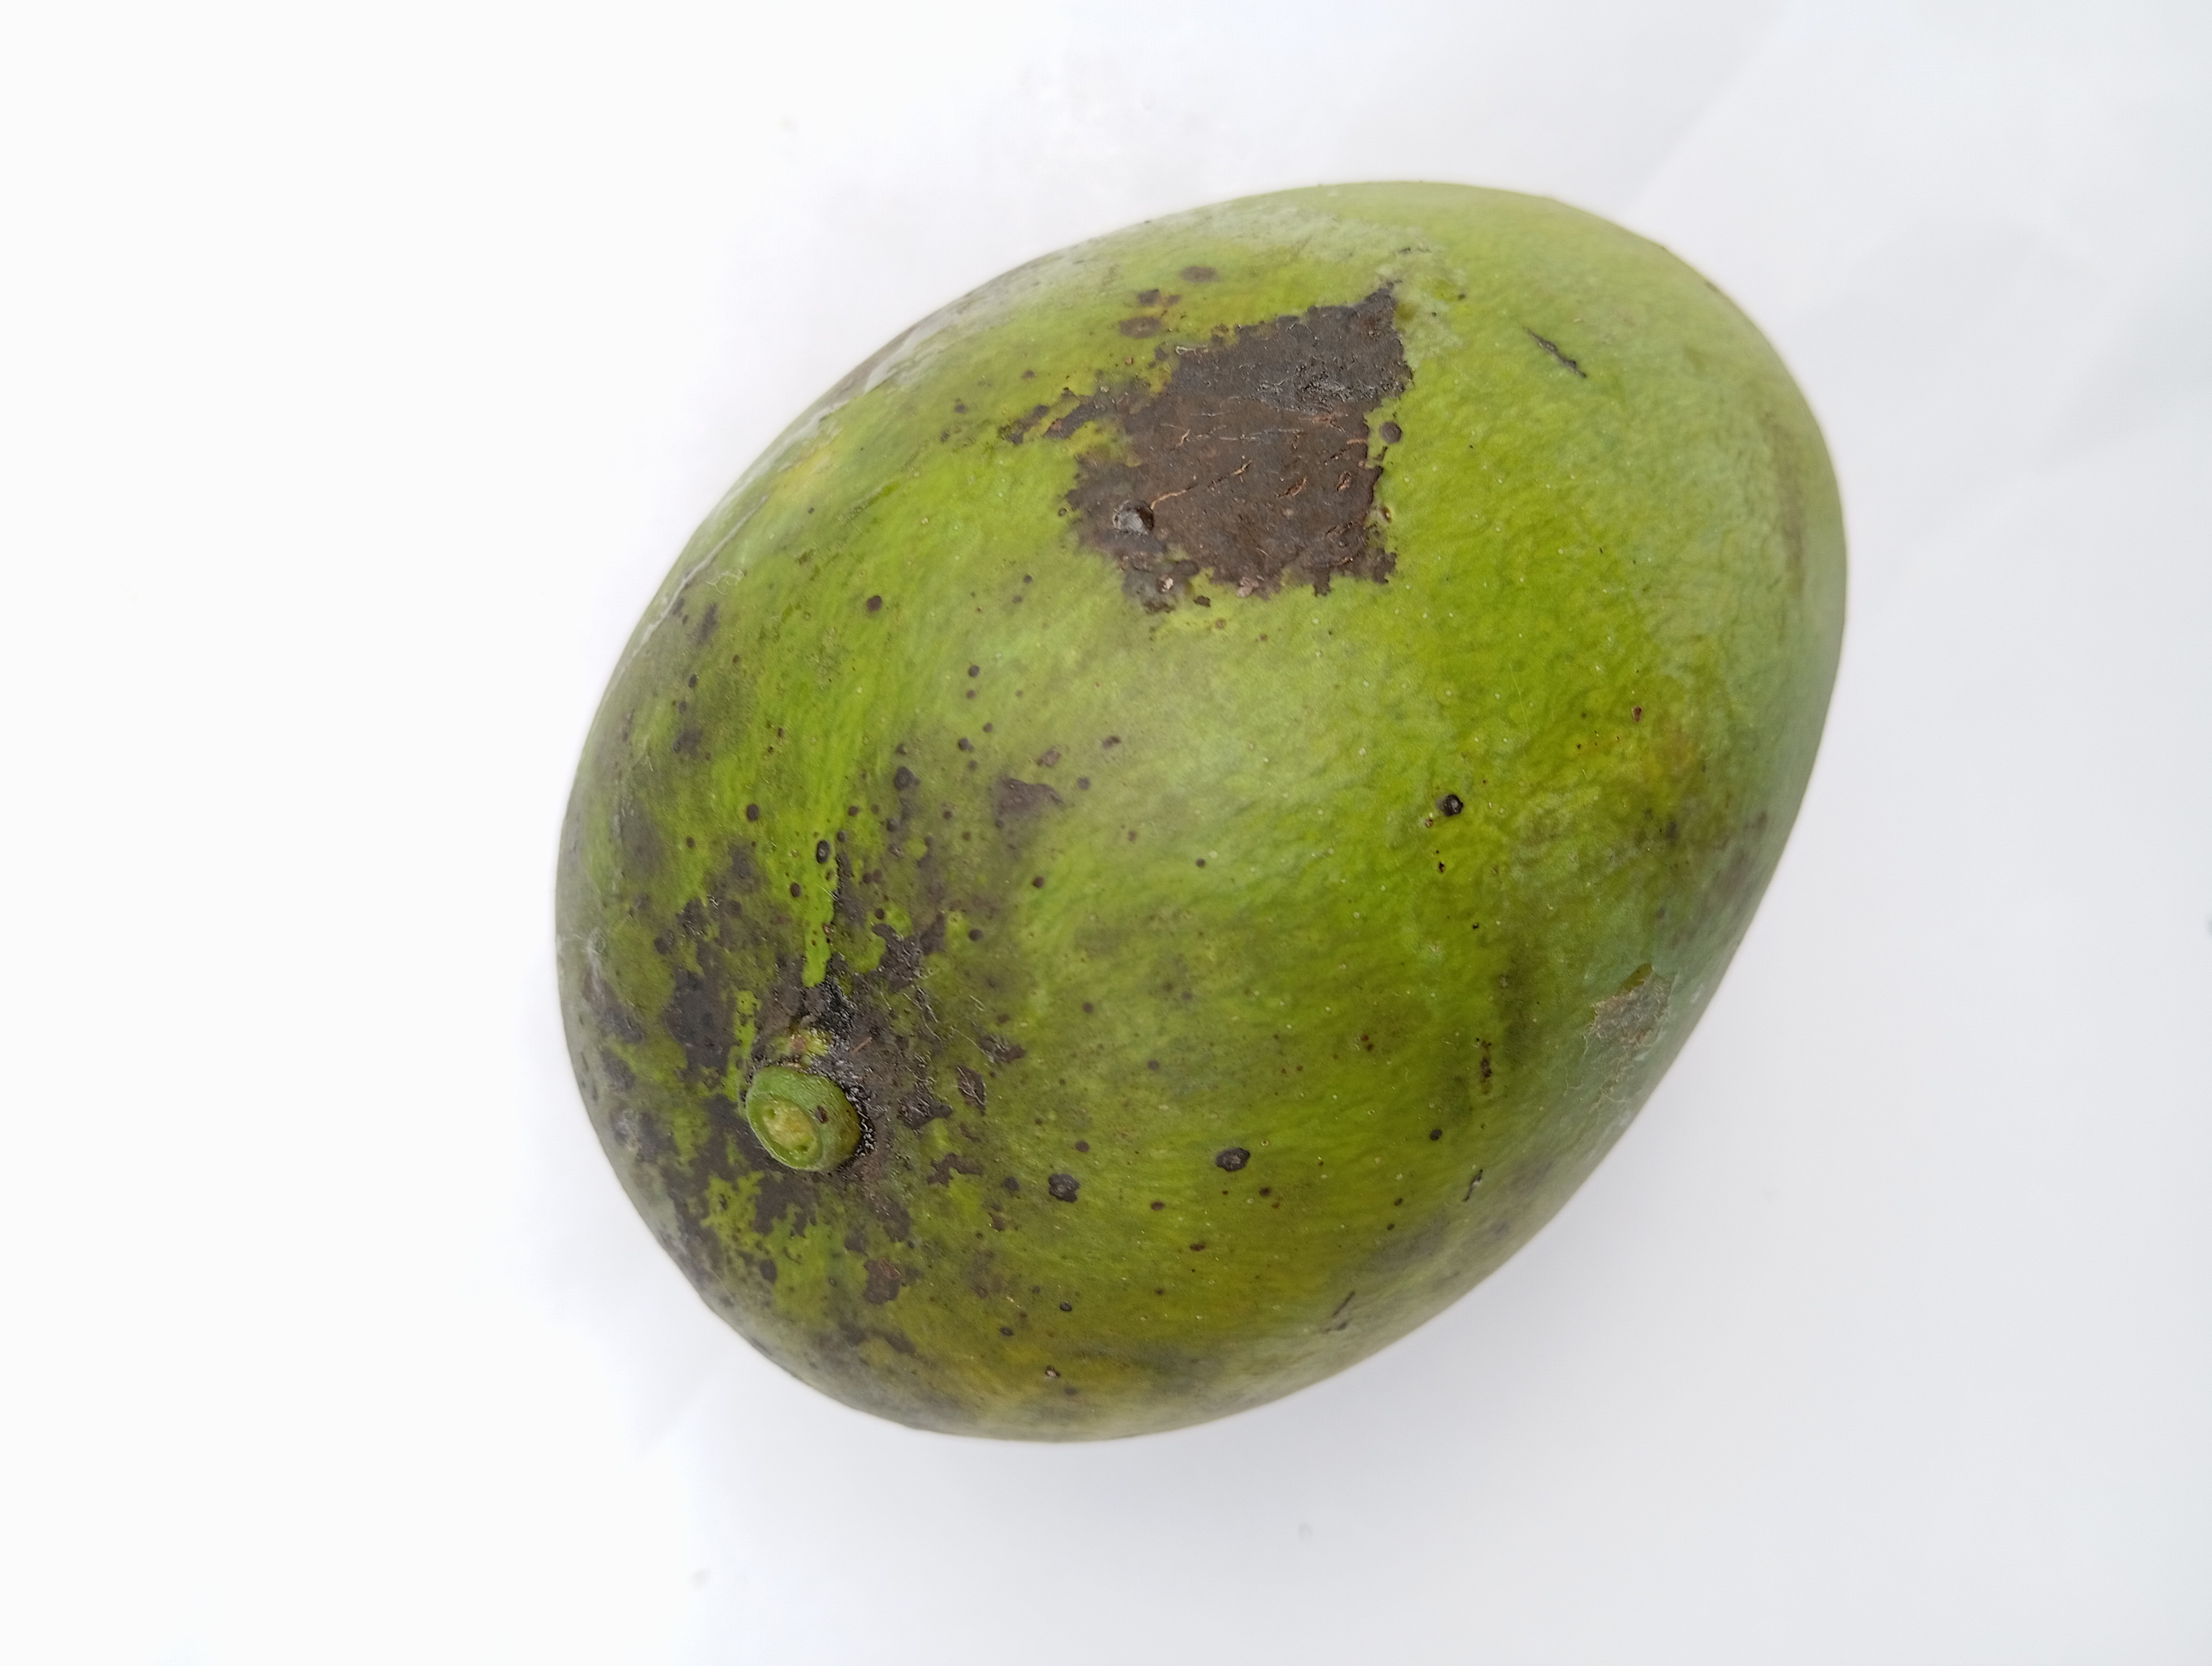
Mango variety: Harivanga